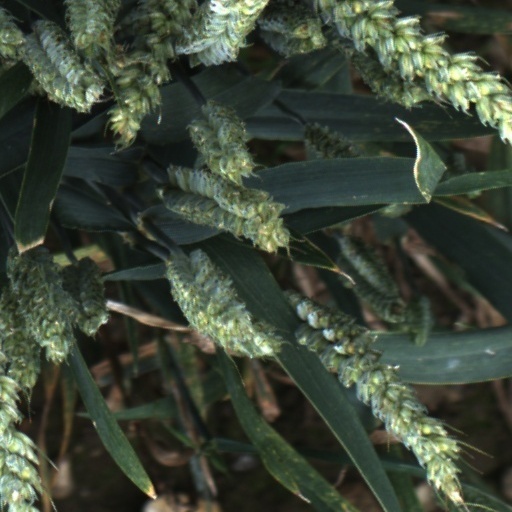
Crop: wheat